Karsha Monastery

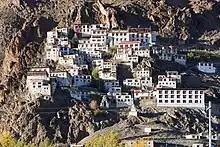
Karsha Gompa in the Padum Valley

Karsha Monastery or Karsha Gompa is a Buddhist monastery in the Padum Valley of the Zanskar region of the union territory of Ladakh in northern India. The Doda River flows past the monastery from its source at the Drang Drung Glacier of the Pensi La. It was founded by the translator Phagspa Shesrab. The monastery, also known by the name Karsha Chamspaling, was founded by Phagspa Shesrab, under the Gelugpa Order or Yellow Hats. It is 11 km north of Padum in Zanskar River valley.